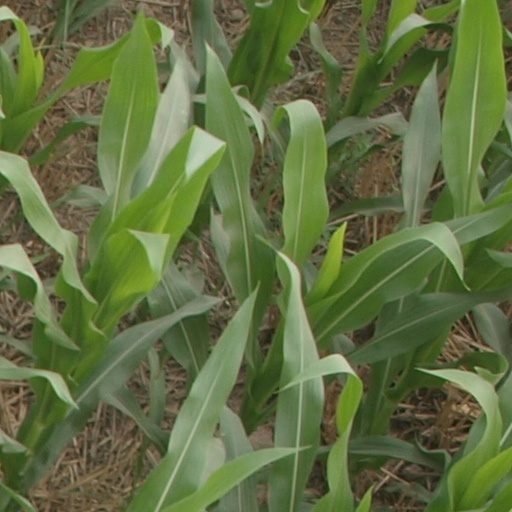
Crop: maize; corn